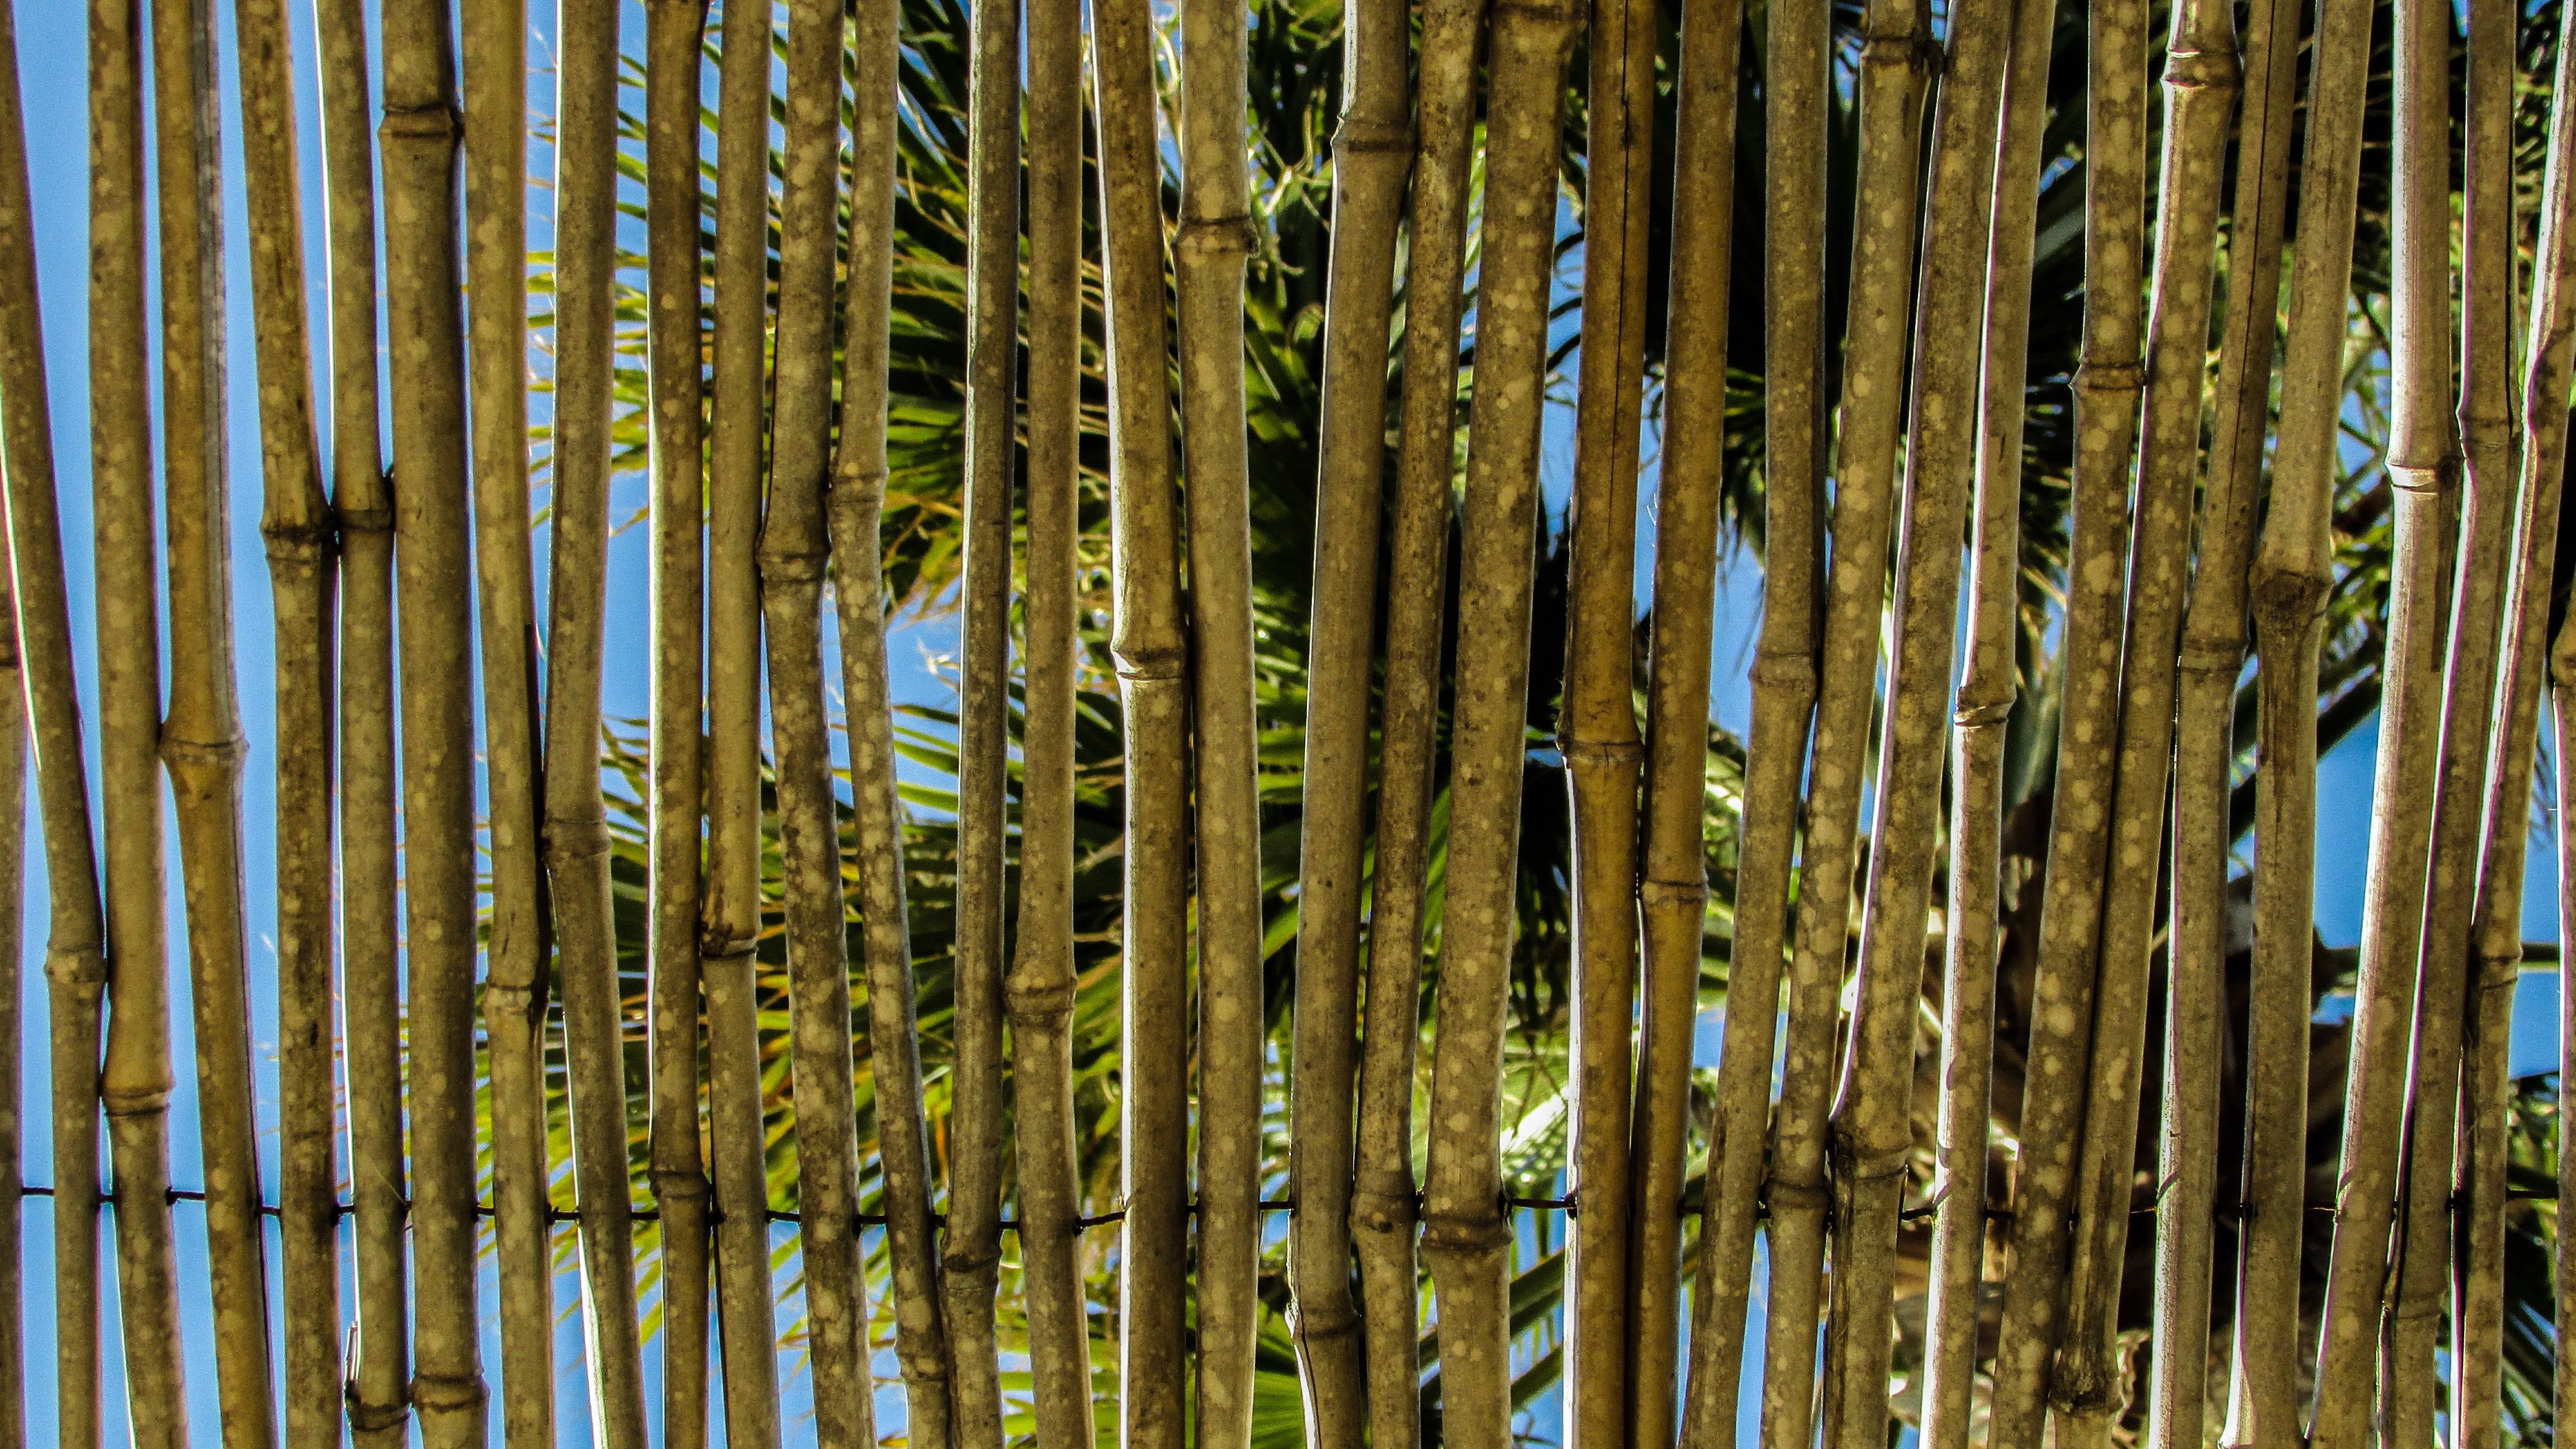
tree, branch, plant, wood, leaf, ceiling, green, crop, botany, twig, stubble, hotel, kiosk, wattle, bamboo, ecosystem, grass family, plant stem, woody plant, arecales